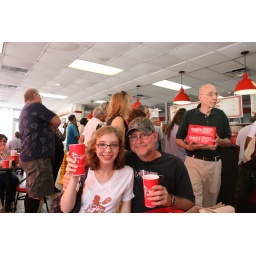
good times! =] photo taken by a kind stranger. (best next door table neighbors ever)